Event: Nepal Earthquake
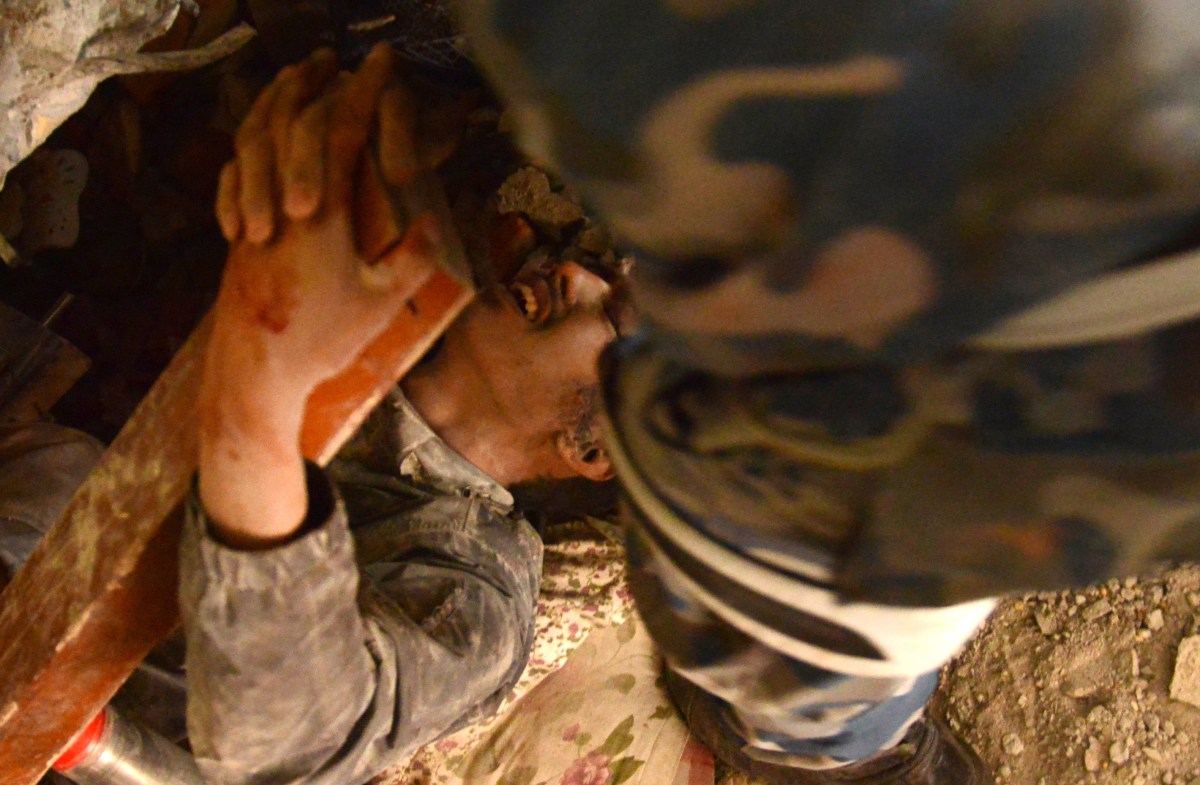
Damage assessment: damage